Boac, Marinduque

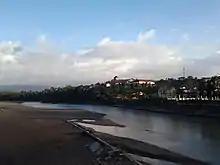
Boac town proper overlooking the Boac River

The toponym "Boac" is derived from the Cebuano word "bu-ak", cognatic to the Tagalog word "bi-ak" and the southern Tagalog term "ba-ak". This is in reference to the town being bisected by the Boac River which runs from the Central Marinduque and Balagbag Mountain Ranges to the west coast facing the Tayabas Bay. Other references suggest that the name "Boac" is derived from the Tagalog term "bulwak" referring to the gush of water at the estuaries and mouth of the Boac River.